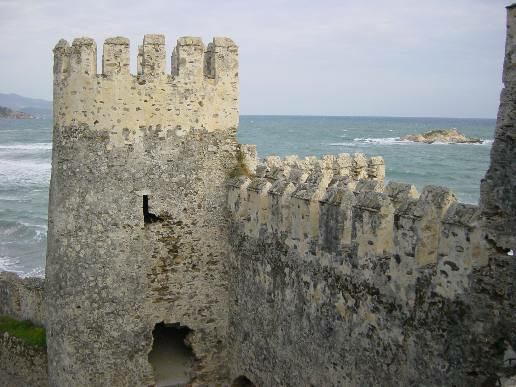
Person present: No